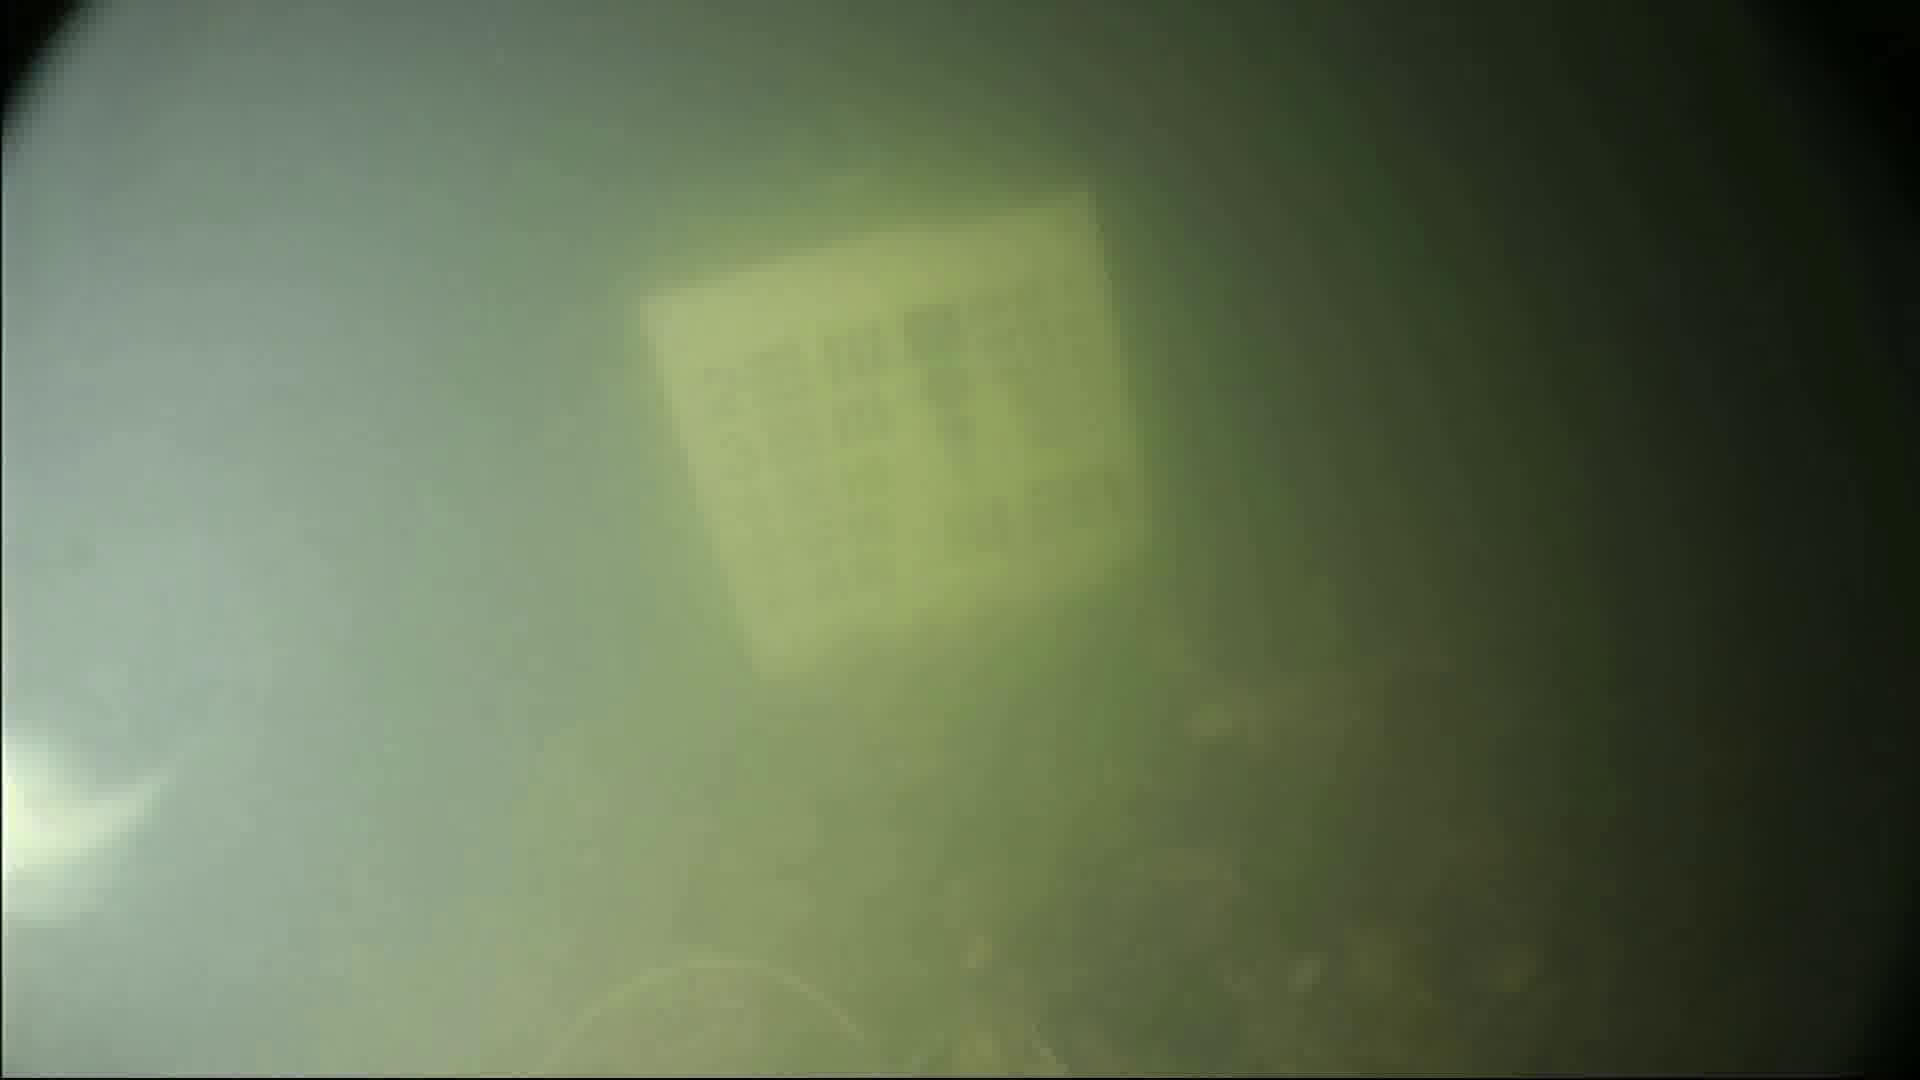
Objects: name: fish